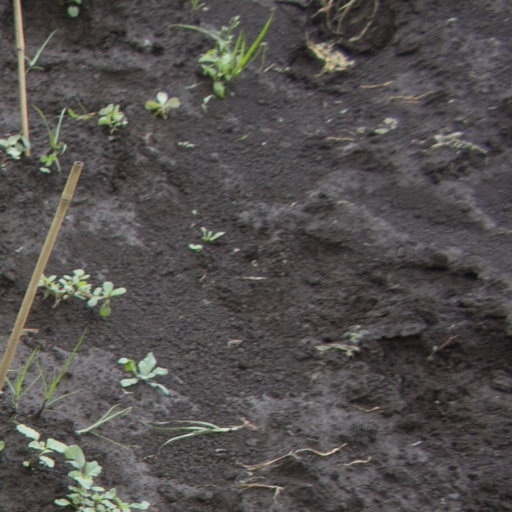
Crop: soybean